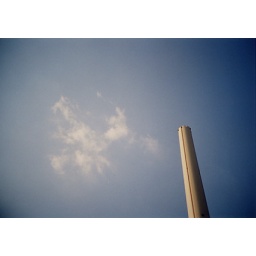
The sunny blue sky makes an appearance in the middle of rainy season. 2005.06.04@daikanyama,tokyo. *camera--LOMO LC-A